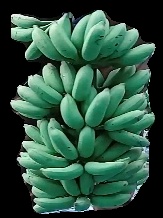
Variety: elakki-bale
Grade: grade1